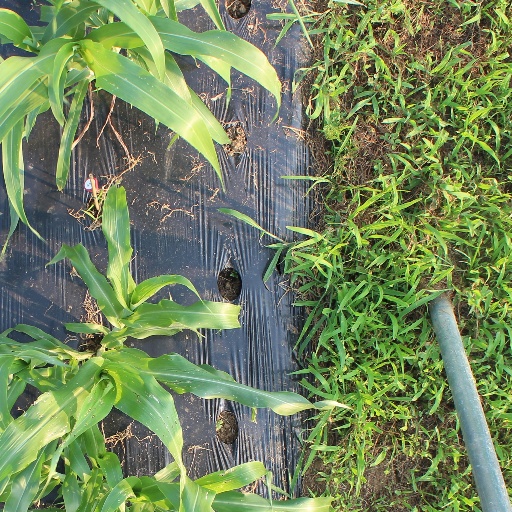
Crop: sorghum